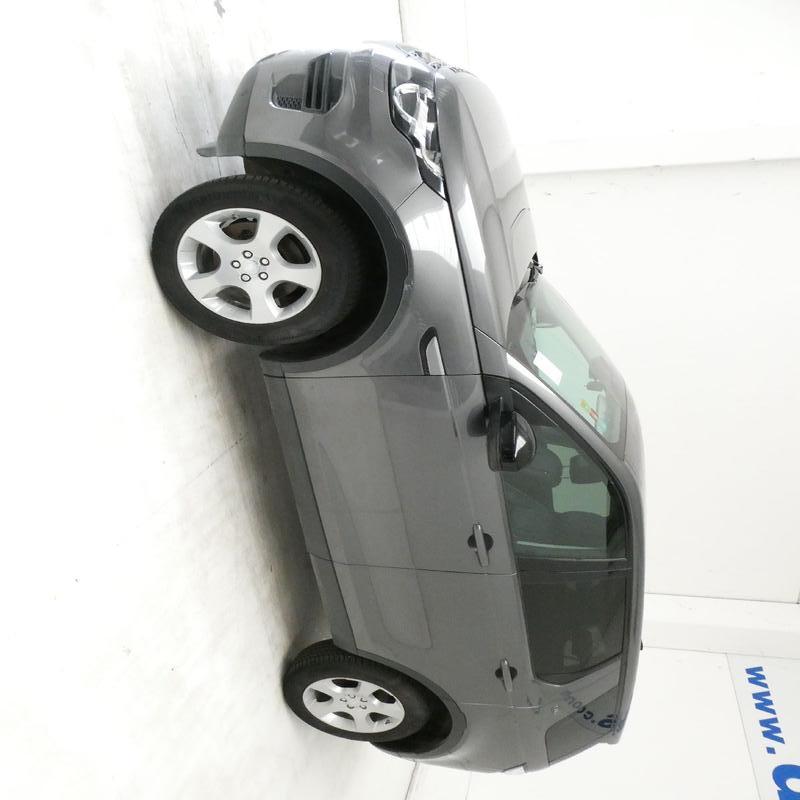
Aucun dommage détecté.
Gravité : aucun